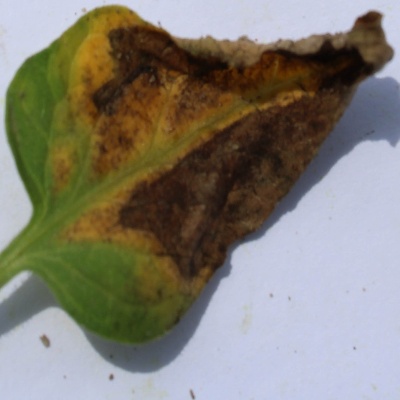
Crop: Tomato
Condition: leaf blight